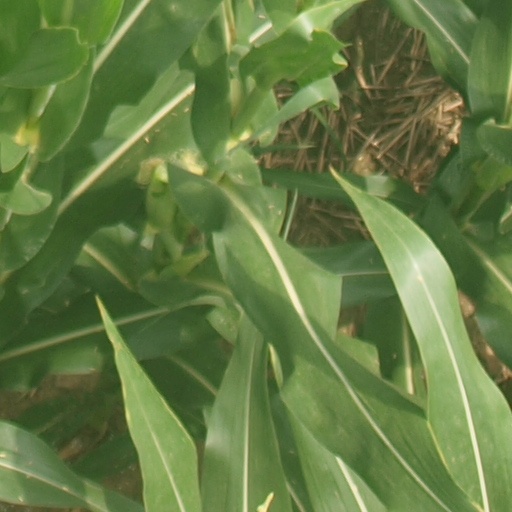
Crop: maize; corn